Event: Hurricane Matthew
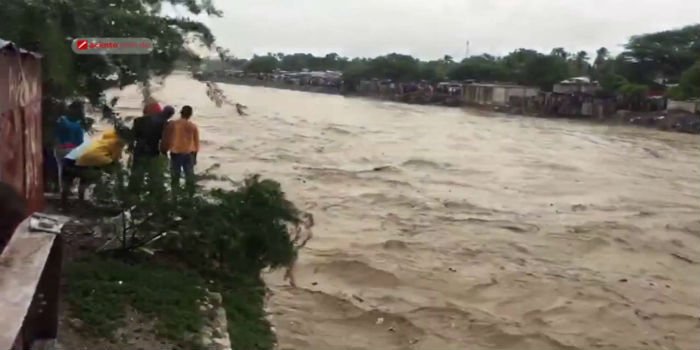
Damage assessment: damage